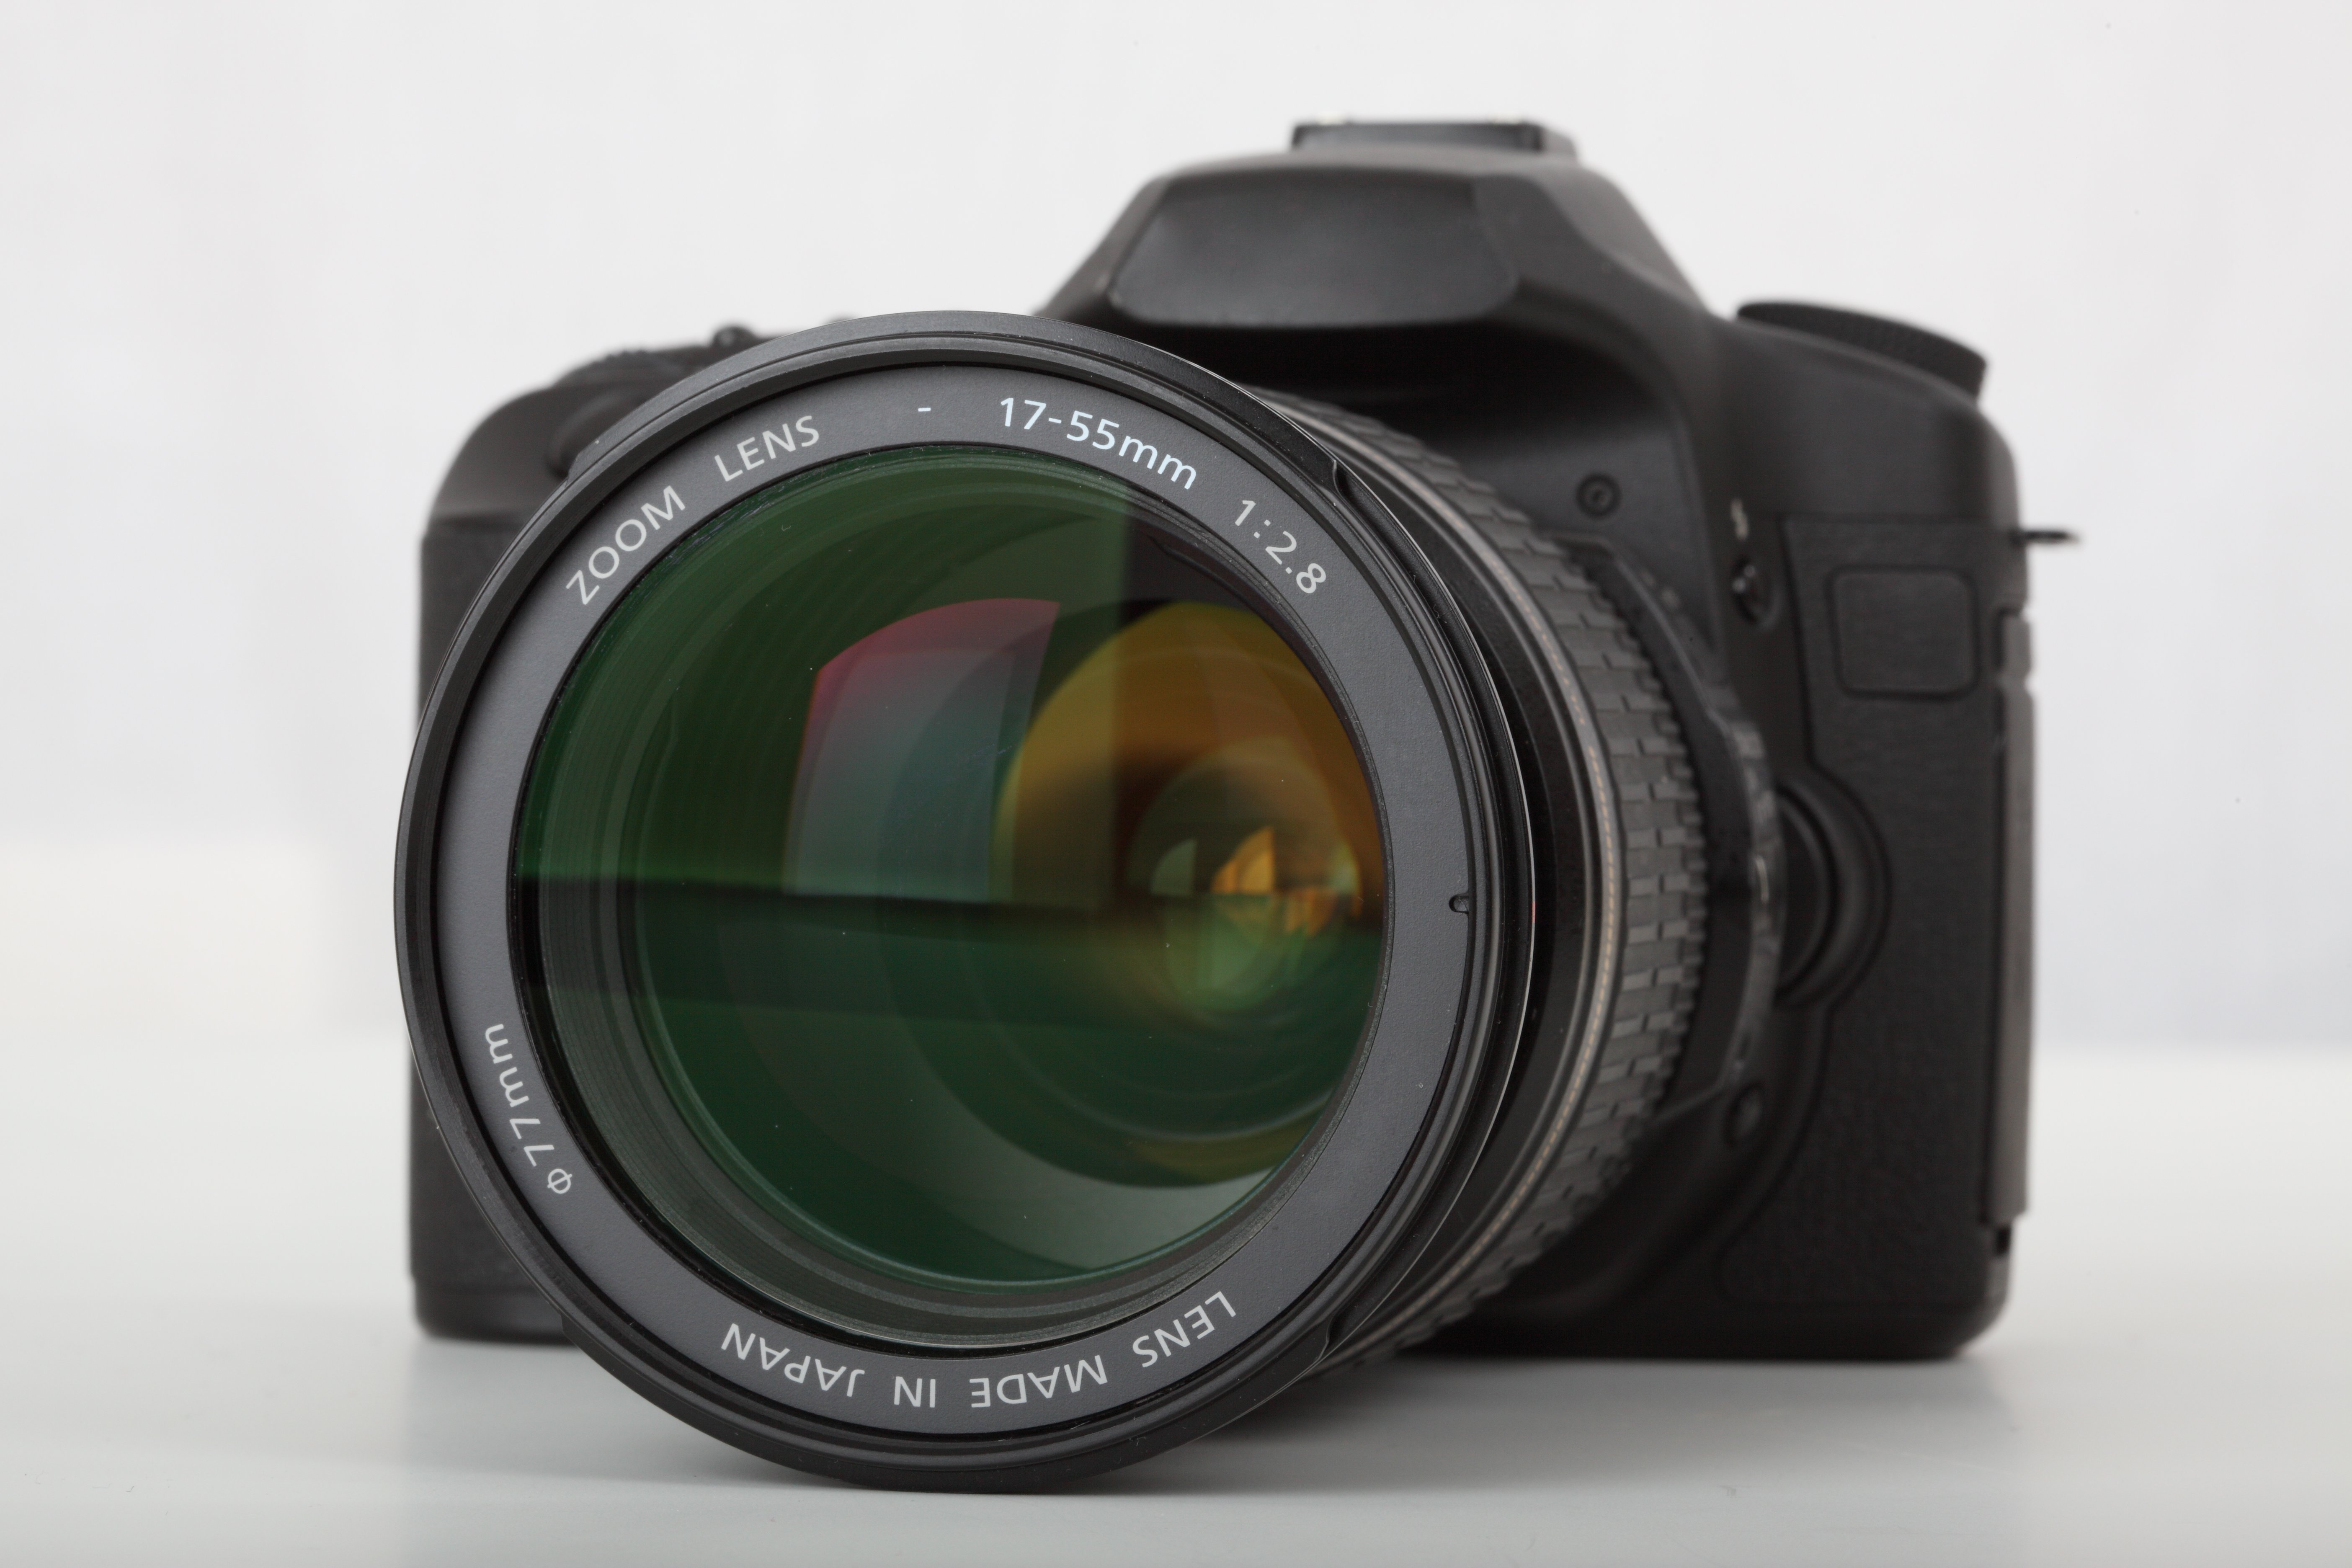
technology, camera, photography, isolated, photo, slr, lens, equipment, canon, black, shutter, product, reflex camera, digital camera, focus, digital, zoom, body, camera lens, optical, digital slr, single lens reflex camera, cameras optics, mirrorless interchangeable lens camera